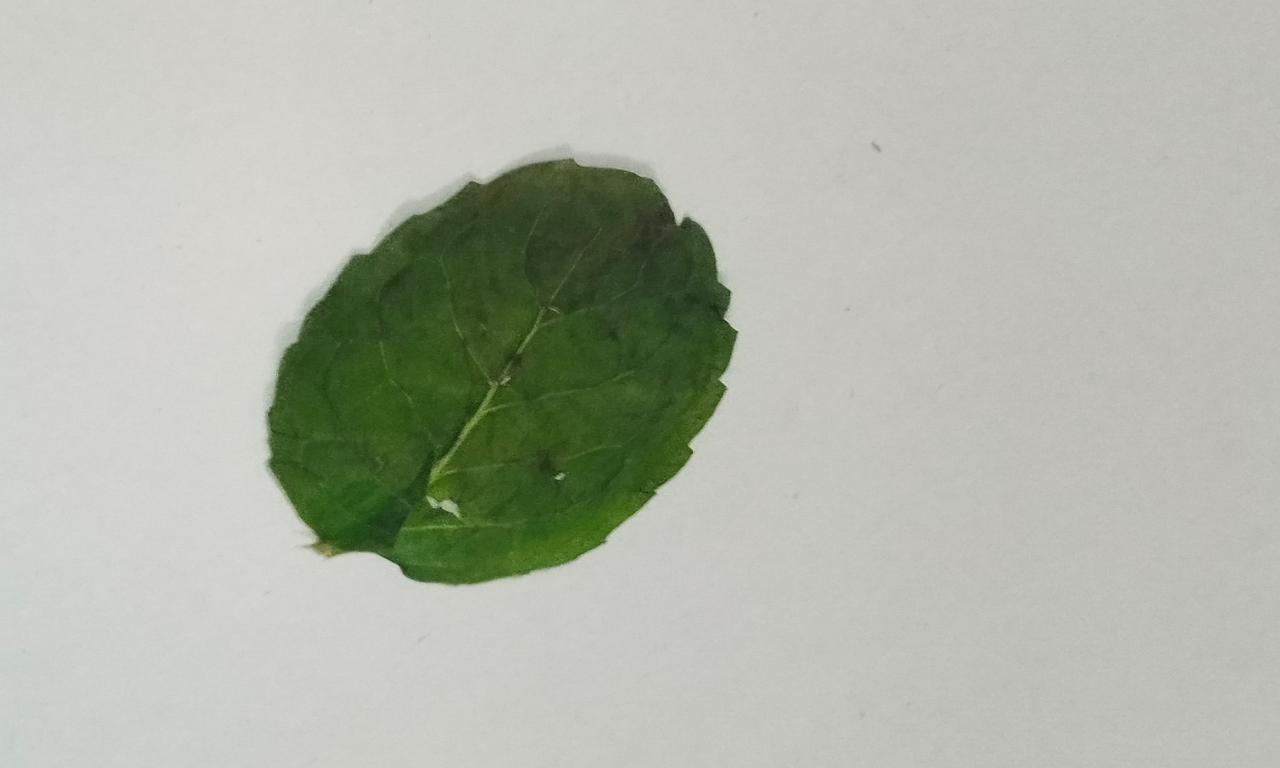
Label: Dried